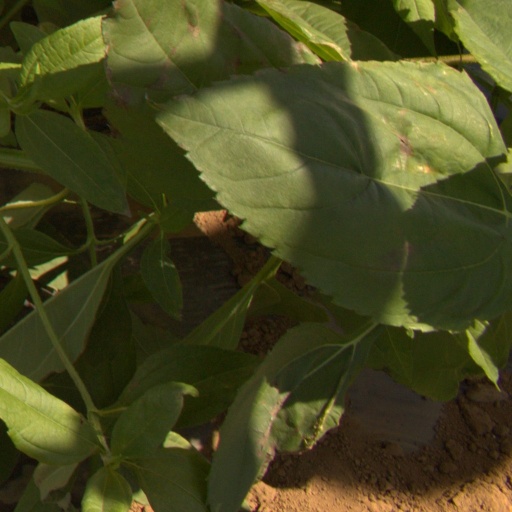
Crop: Jerusalem artichoke